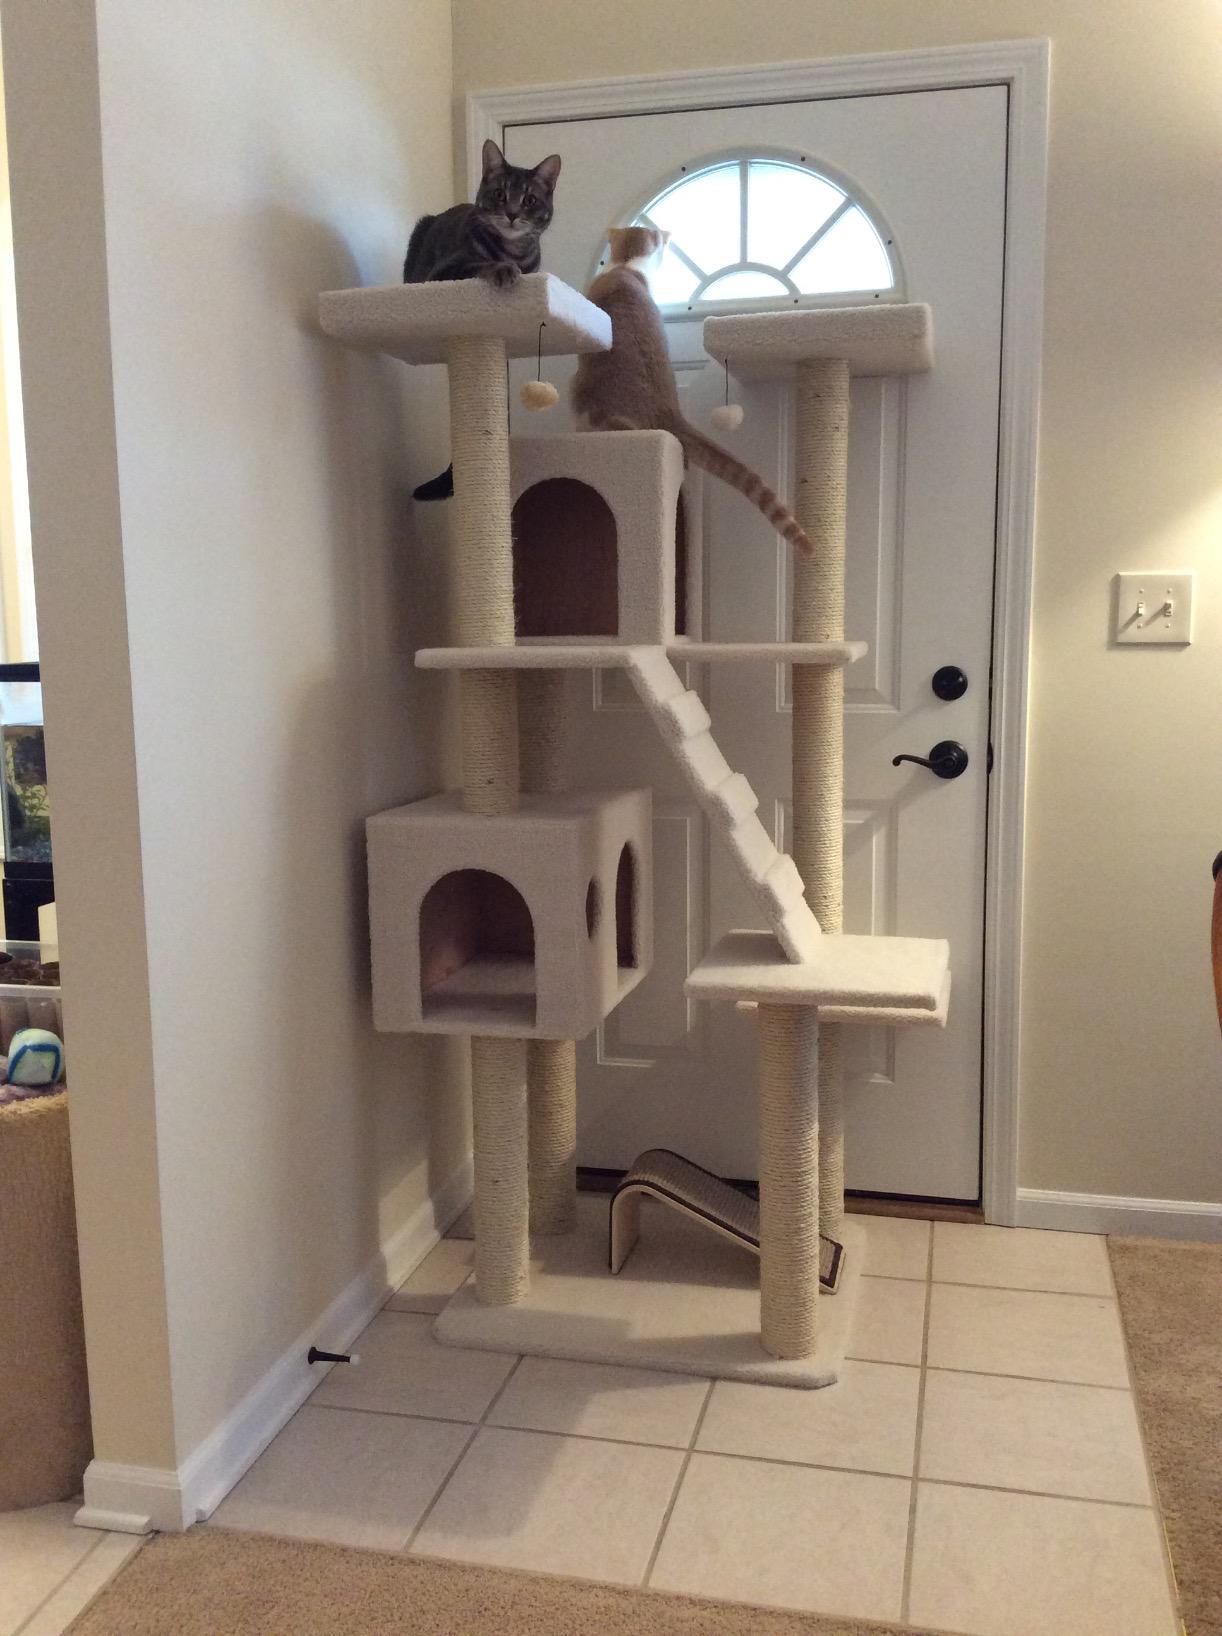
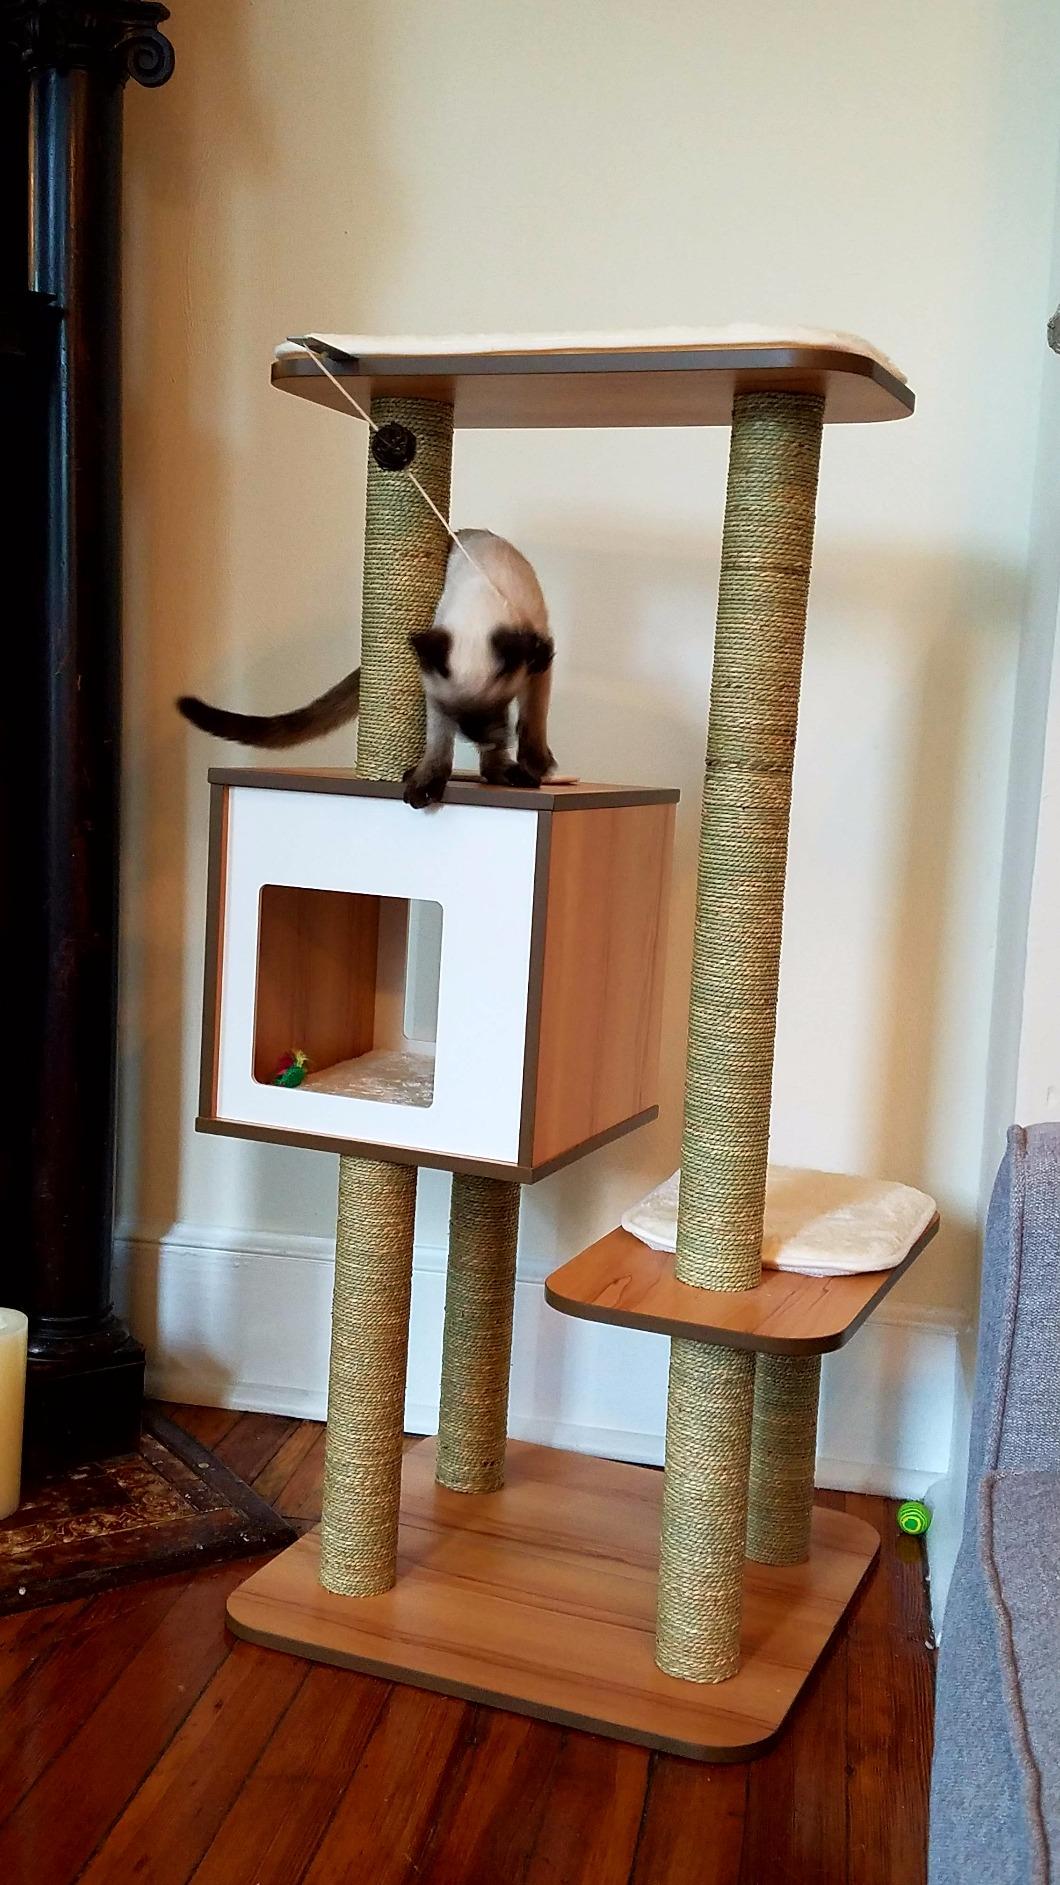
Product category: items_cat tree
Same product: no